Healthcare in Israel

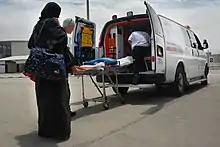
Gaza residents being transferred for medical treatment in Israel through Erez Crossing

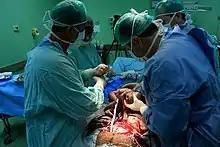
Gaza Strip resident giving birth to quadruplets at an Israeli hospital, 2008

Israel is emerging as a popular destination for medical tourists. In 2006, 15,000 foreigners travelled to the country for medical procedures, bringing in $40 million of revenue. As of 2010, up to 30,000 foreigners come to Israel every year for treatment, mostly from Russia.